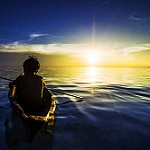
Label: sea